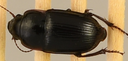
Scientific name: Euryderus grossus
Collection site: Central Plains Experimental Range NEON (CPER), plot CPER_003